Timeline of Mars Science Laboratory

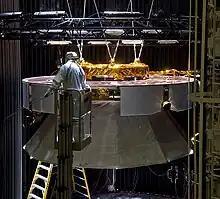
Cruise stage is tested in 2010.

In April 2004, the United States National Aeronautics and Space Administration (NASA) called for scientific experiments and instruments proposals for the Mars Science Laboratory and rover mission. Launch was proposed for September 2009. By 14 December 2004, eight proposals were selected, including instruments from Russia and Spain.